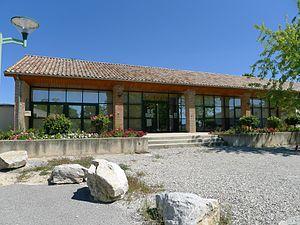
Mairie de Charpey - Drôme - France
Charpey est une commune française située dans le département de la Drôme en région Auvergne-Rhône-Alpes.